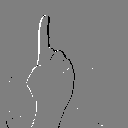
ASL letter: z